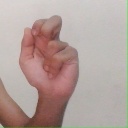
अक्षर: ढ